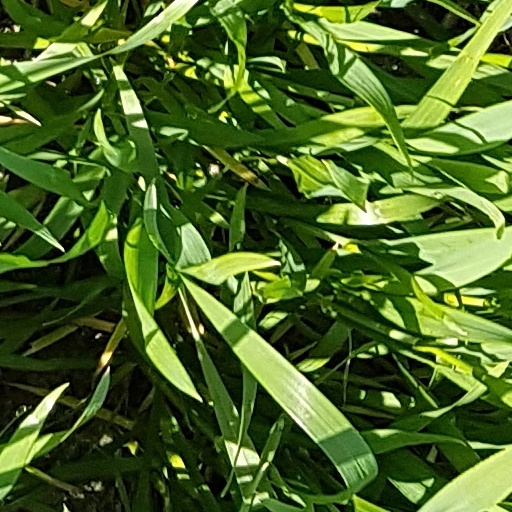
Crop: wheat